Carl Verheijen

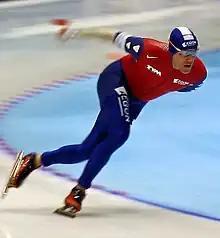

Carl Eduard Verheijen (born 26 May 1975) is a Dutch former speed skater who specialized in the longer distances 5,000 m and the 10,000 m. Verheijen is the son of international speed skaters Rieneke Demming and Eddy Verheijen. He is in a relationship with retired skater Andrea Nuyt in Leusden. They have a daughter (Manouk, August 2005). Carl's brother Frank Verheijen is a marathon skater.